Todd Bertuzzi

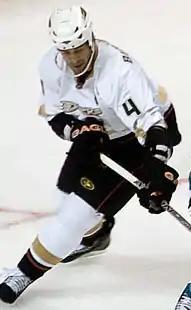
Bertuzzi spent one season with the Ducks in 2007–08.

Bertuzzi returned to action on March 22, 2007, debuting with his new team in a 2–1 shootout loss to the Columbus Blue Jackets. Eight days later, he scored his first goal as a Red Wing in a 4–3 shootout loss to the Dallas Stars. On April 7, he suffered a neck injury that kept him out of the lineup for the last game of the regular season and the first two games of the 2007 playoffs. He finished the campaign with 11 points in 15 games split between Florida and Detroit. During the playoffs, the Red Wings advanced to the Western Conference Finals, where they lost in six games to the Anaheim Ducks, who went on to win the Stanley Cup. Bertuzzi recorded 7 points in 16 playoff games.